The Hermitage, Friars Carse

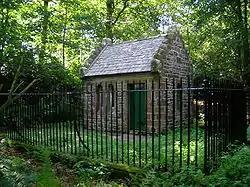
Robert Burns' Hermitage at the Friars Carse

The Hermitage was a folly first built by Captain Robert Riddell of Friars Carse (known as Glenriddell at this time and later returned to its ancient name) as part of his enthusiasm for antiquities. It is famous for its connection with the bard Robert Burns who through his friendship with Riddell was permitted to use it to compose poetry in this secluded and tranquil sylvan spot. Burns also used his diamond point pen to engrave lines on the window pane at the Hermitage following the premature death of Riddell. The original Hermitage fell into disrepair and was rebuilt in 1874. It was further restored to its former glory more recently (2009).